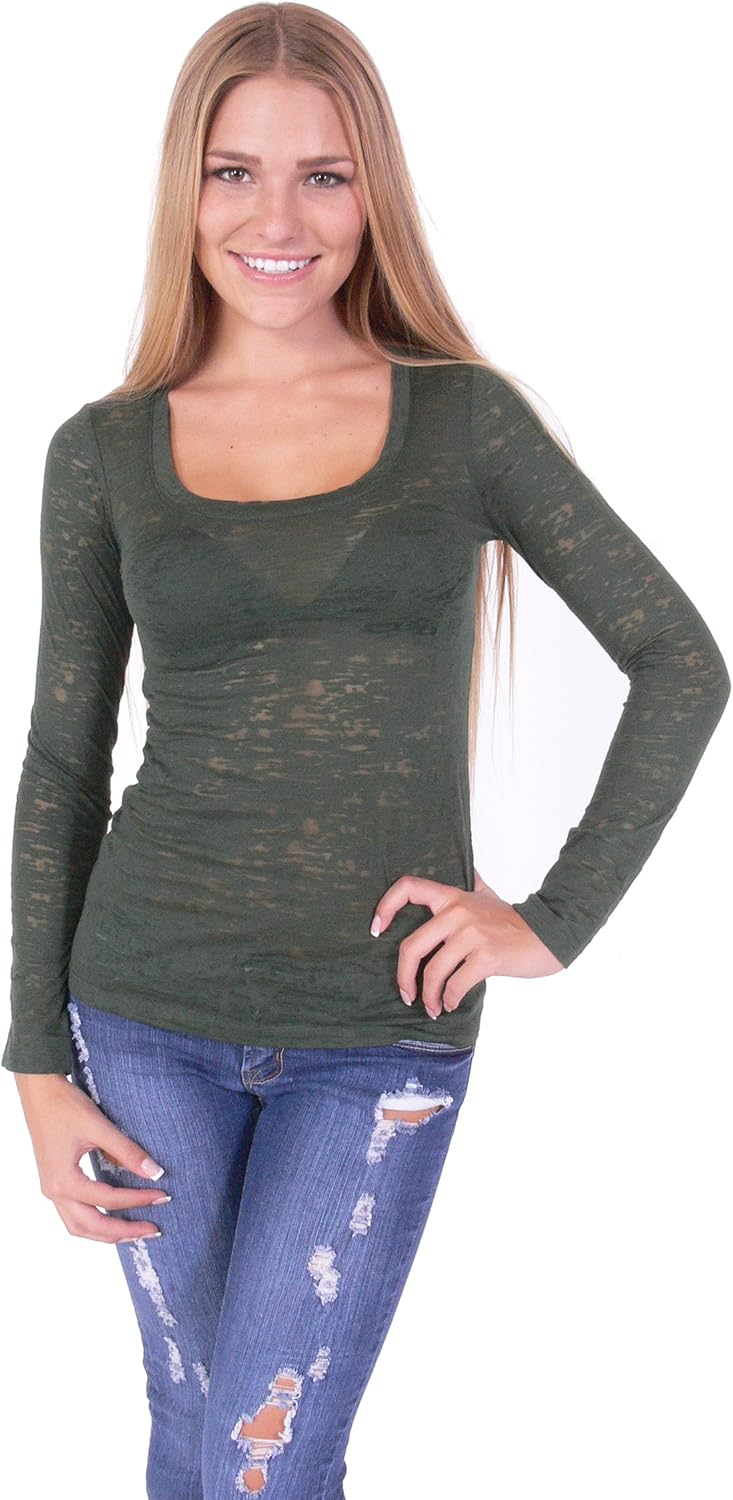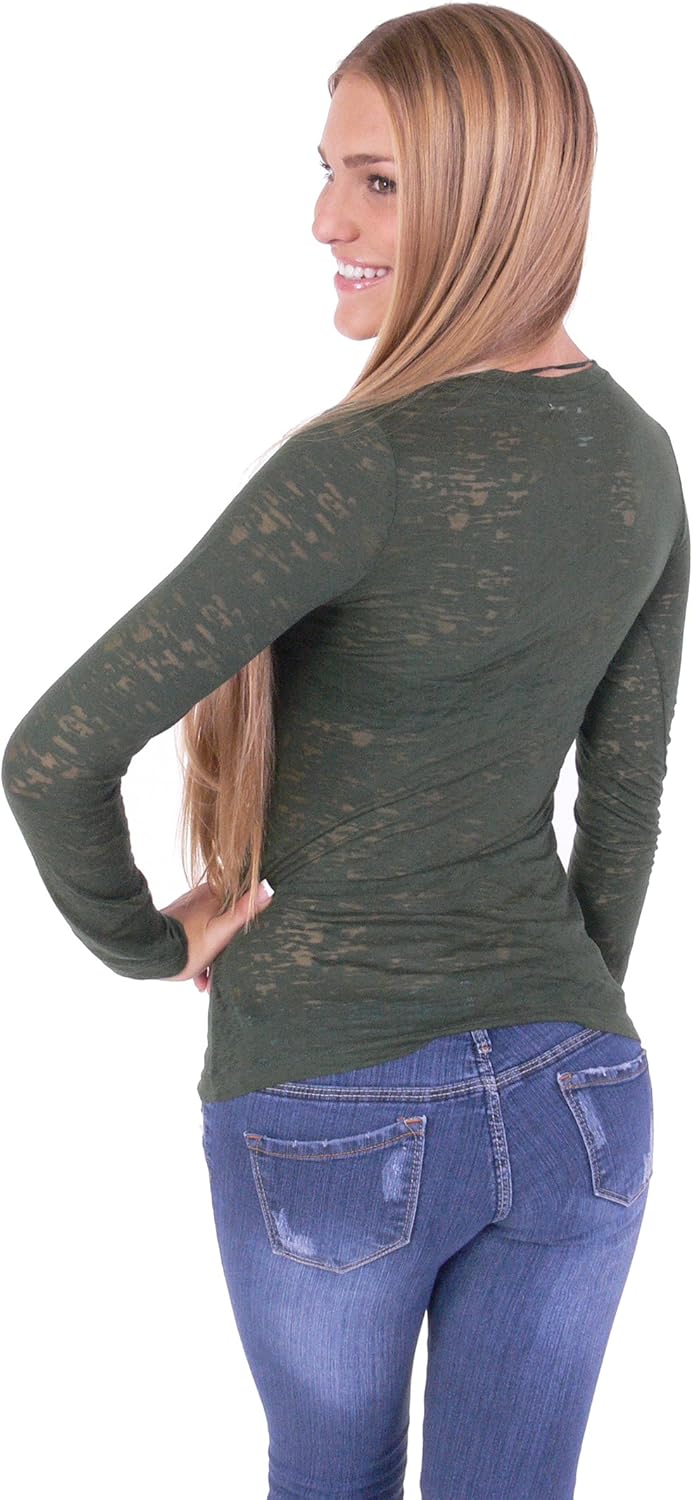
Long Sleeve Scoop Neck Tee Burnout Tank Top Shirt
Category: AMAZON FASHION
The perfect mix of cotton & spandex makes this tee a total softie. Imported cotton/Spandex Approx. length: 25"
Features: Approx. length: 25" | 95% Cotton, 5% Spandex | Machine or hand Wash Cold | Imported | Burnout tank top